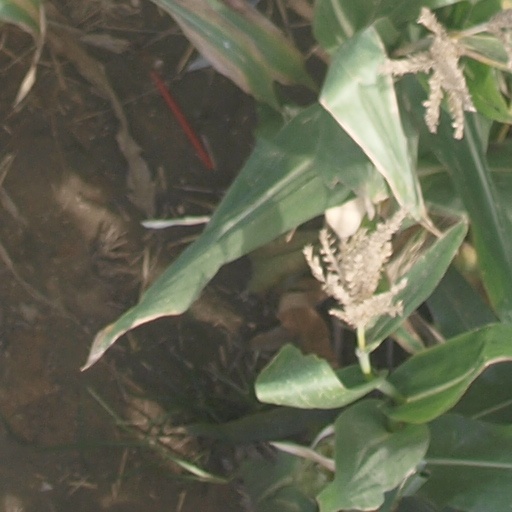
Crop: maize; corn